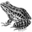
Label: frog